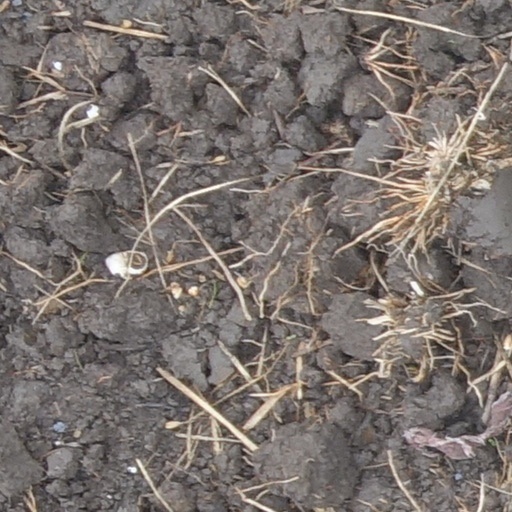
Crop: wheat